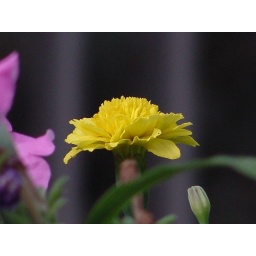
The only yellow flower in a field of purple and green. How sad :(